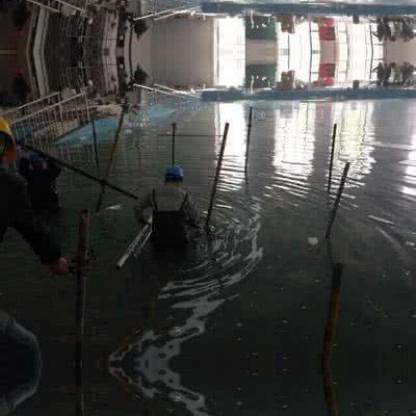
Objects in the image:
label: helmet